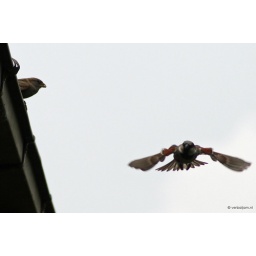
Sparrow flying around the house